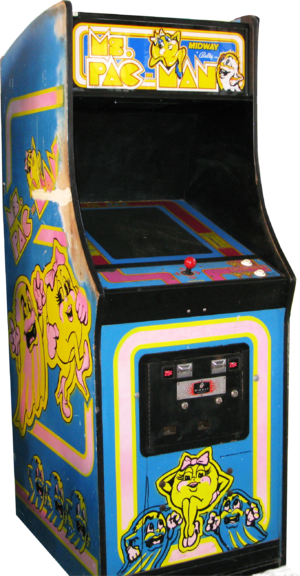
Ms. Pac-Man est un jeu vidéo créé par des hackers du MIT après avoir fondé la société General Computer, licencié par la société américaine Midway Manufacturing Company, sorti en 1981 sur borne d'arcade.